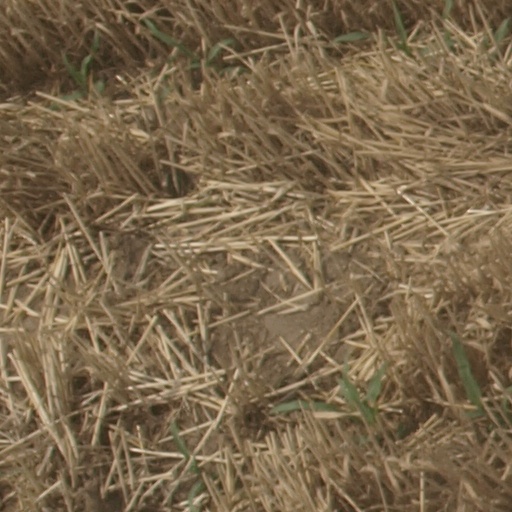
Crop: maize; corn